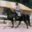
Label: horse